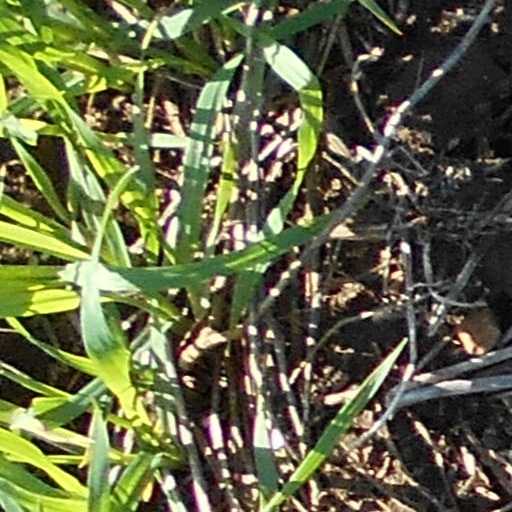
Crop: wheat